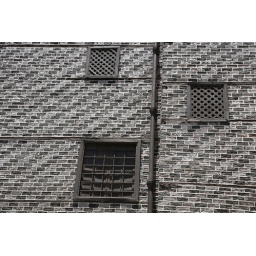
Museum Windows. The Rasheed Museum's brick and window architectural elements and design details.  Black and white photography by Donna Corless.